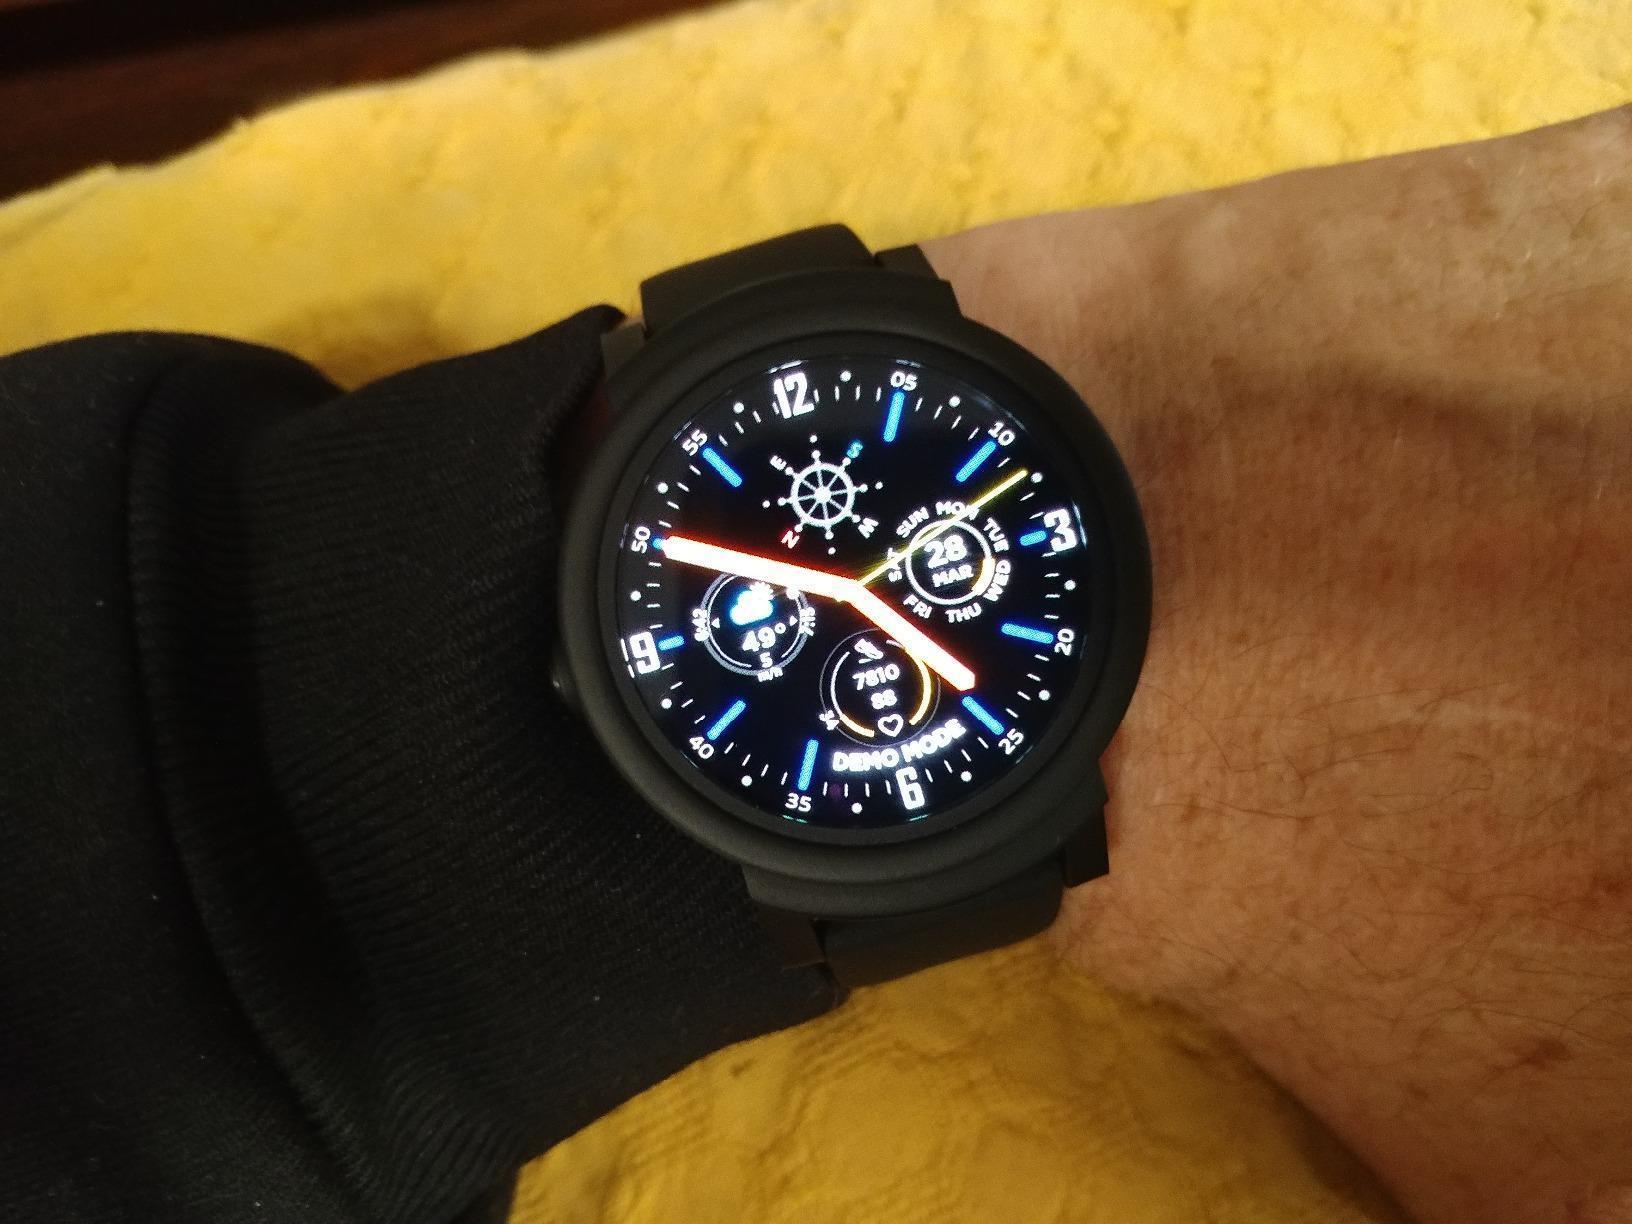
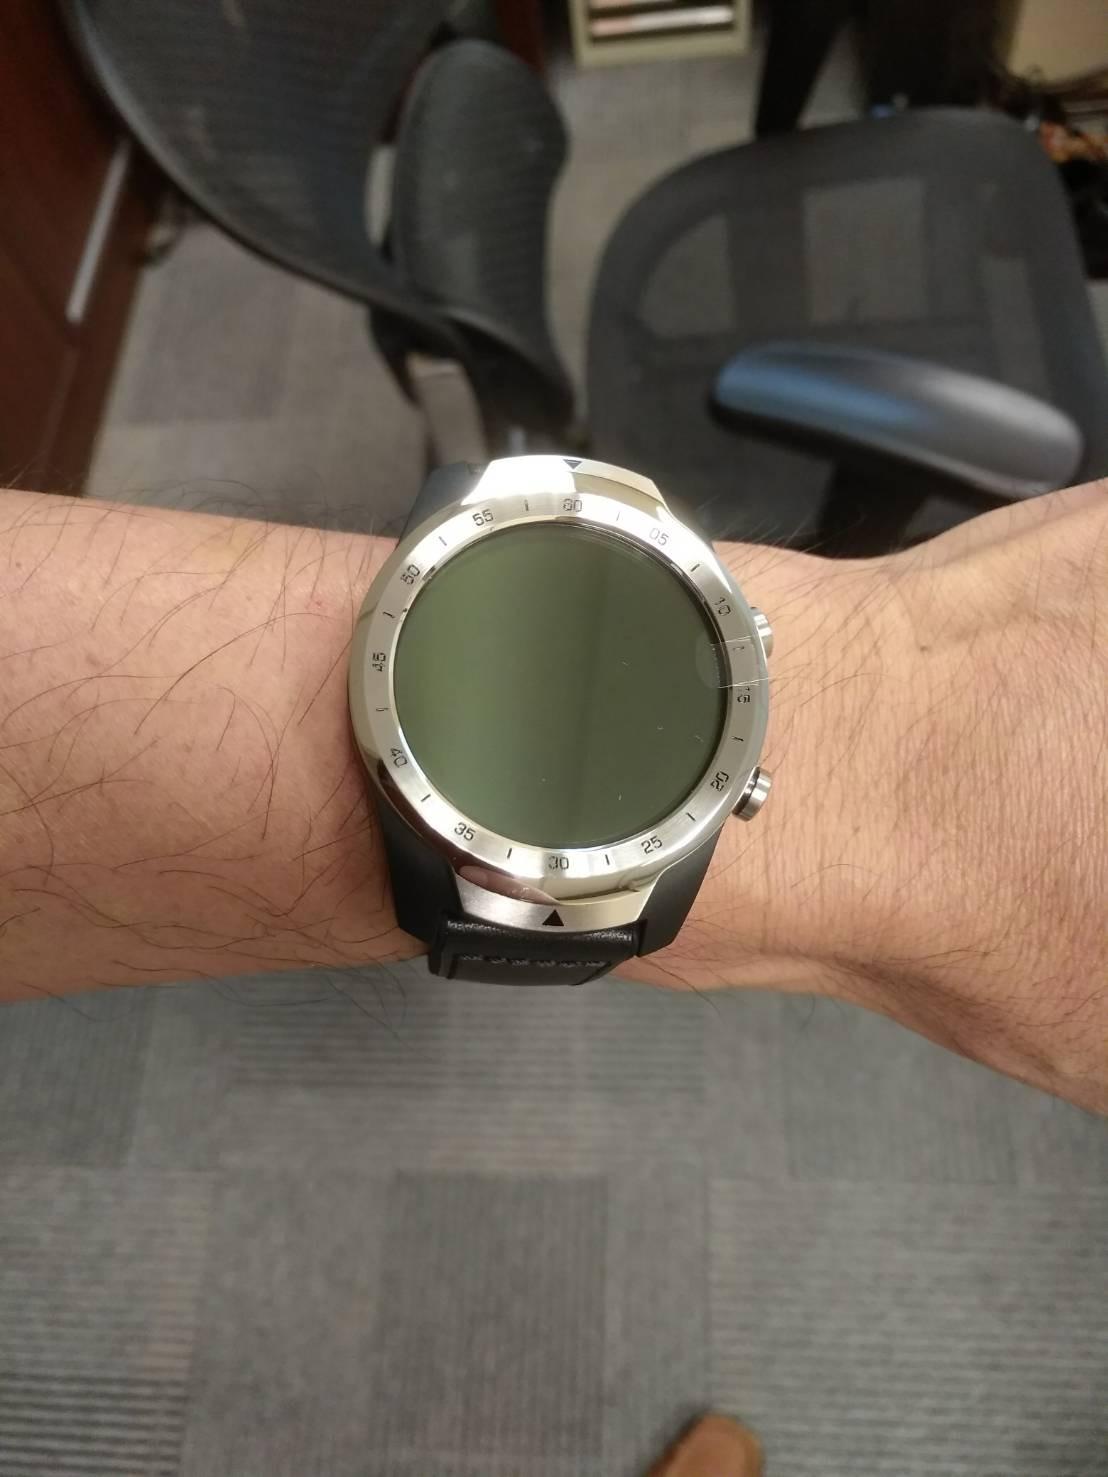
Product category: smartwatch
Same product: no